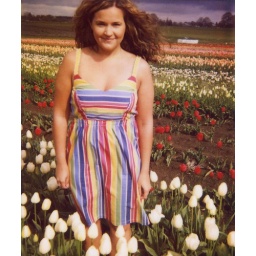
Last of the polaroid rainbow dress shots. The sunshine didn't last long. Those clouds in the background brought snow.